Hydaticus pacificus

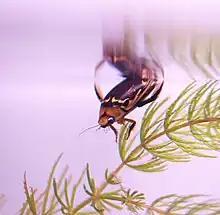
ssp. "conspersus"

Body oblong-oval, moderately convex and broadest distinctly behind middle. Body length is about 14.1 to 16.6 mm. Head yellowish to reddish-brown in color. Some extended dark brown to black patches found along and between eyes and on vertex. Head with fine dense punctation and scattered stronger punctures and without microreticulation. Pronotum yellowish to reddish-brown with similar patches. Elytron dark brown to black with yellowish to reddish-brown. Elytra with very fine punctation and scattered stronger punctures; with fine microreticulation. Pronotum consists with very fine, dense punctation and scattered stronger punctures with traces of very fine microreticulation. There is a postmedian mark connected to lateral band, but sometimes reduced to a small spot. Ventrum dark reddish-brown to black, with yellowish to reddish-brown pronotum and epipleura regions. Ventrum with moderately dense punctation with fine microreticulation. Antennae yellowish to reddish-brown. First two pairs of legs are reddish-brown, whereas hind legs are dark-brown to black in color.